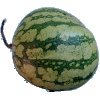
Label: Watermelon 1